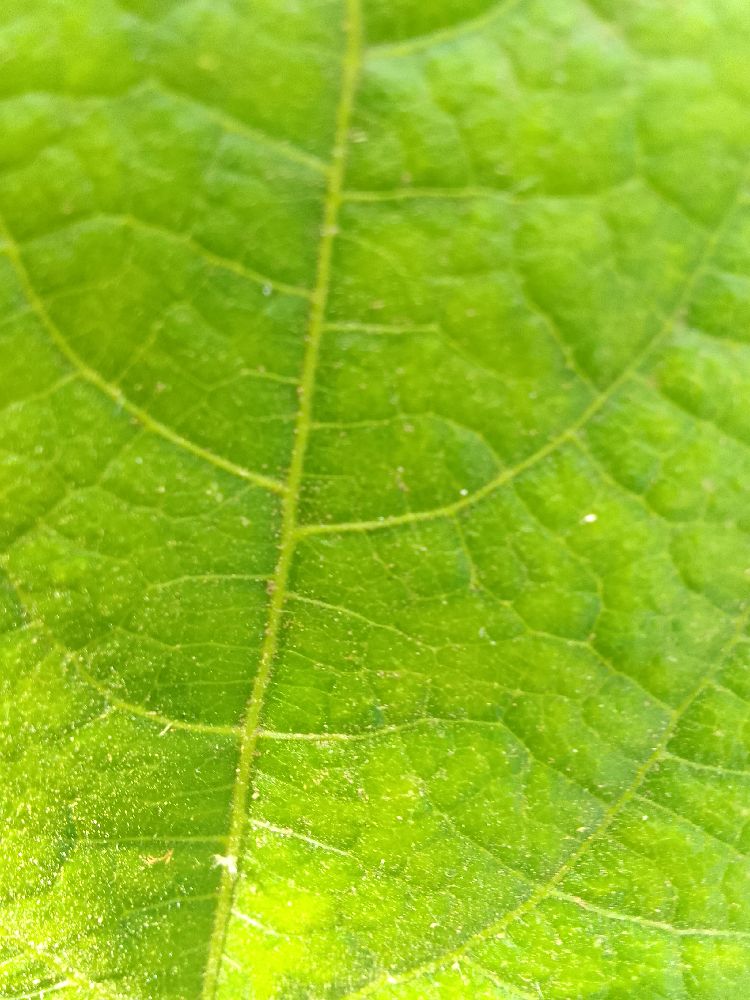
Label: healthy